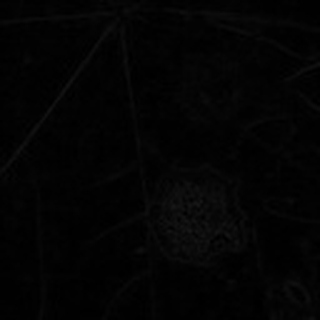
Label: cotton_target_spot